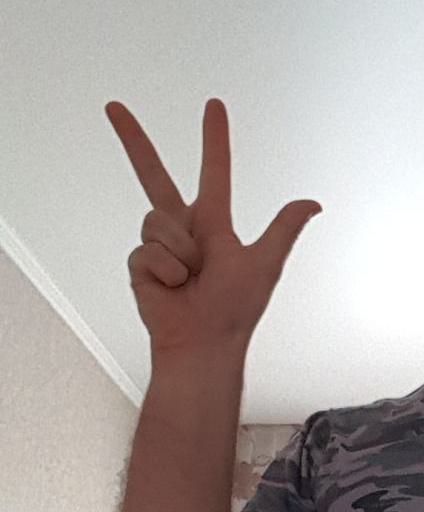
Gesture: three2